Navajo

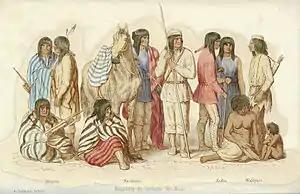
"The Indigenous People of Northern New Mexico," by Balduin Möllhausen, 1861

During the next 10 years, the U.S. established forts on traditional Navajo territory. Military records cite this development as a precautionary measure to protect citizens and the Navajos from each other. However, the Spanish/Mexican-Navajo pattern of raids and expeditions continued. Over 400 New Mexican militia conducted a campaign against the Navajo, against the wishes of the Territorial Governor, in 1860–61. They killed Navajo warriors, captured women and children for slaves, and destroyed crops and dwellings. The Navajos call this period "Naahondzood", "the fearing time."